New Mexico State Capitol

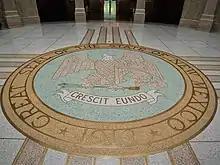
Great Seal - floor of Capitol Rotunda

The Rotunda in the center of the building is in diameter and high, spanning the second, third, and fourth floors. The Rotunda is finished with Travertine marble native to New Mexico and inlaid with a turquoise and brass mosaic of the Great Seal of New Mexico. The ceiling skylight is designed to resemble an Indian basket weave, with blue and pale pink stained glass representing the sky and the earth, respectively. The flags of New Mexico's 33 counties are on permanent display on the fourth-floor balcony.